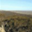
Label: plain